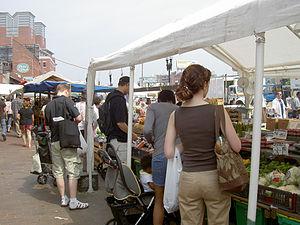
Les États-Unis sont le troisième endroit sur terre pour la population urbaine, en valeur absolue. Plus de 30 % des Américains vivent dans une métropole de plus de cinq millions d'habitants. Ces agglomérations sont récentes et structurées en réseaux. Leur poids économique est considérable pour le pays. Elles connaissent des difficultés liées à l'immigration, aux mutations sociales et à la mondialisation.
Cet article décrit la politique environnementale des États-Unis, c'est-à-dire l'ensemble des lois et des décisions gouvernementales ayant des conséquences sur l'environnement.